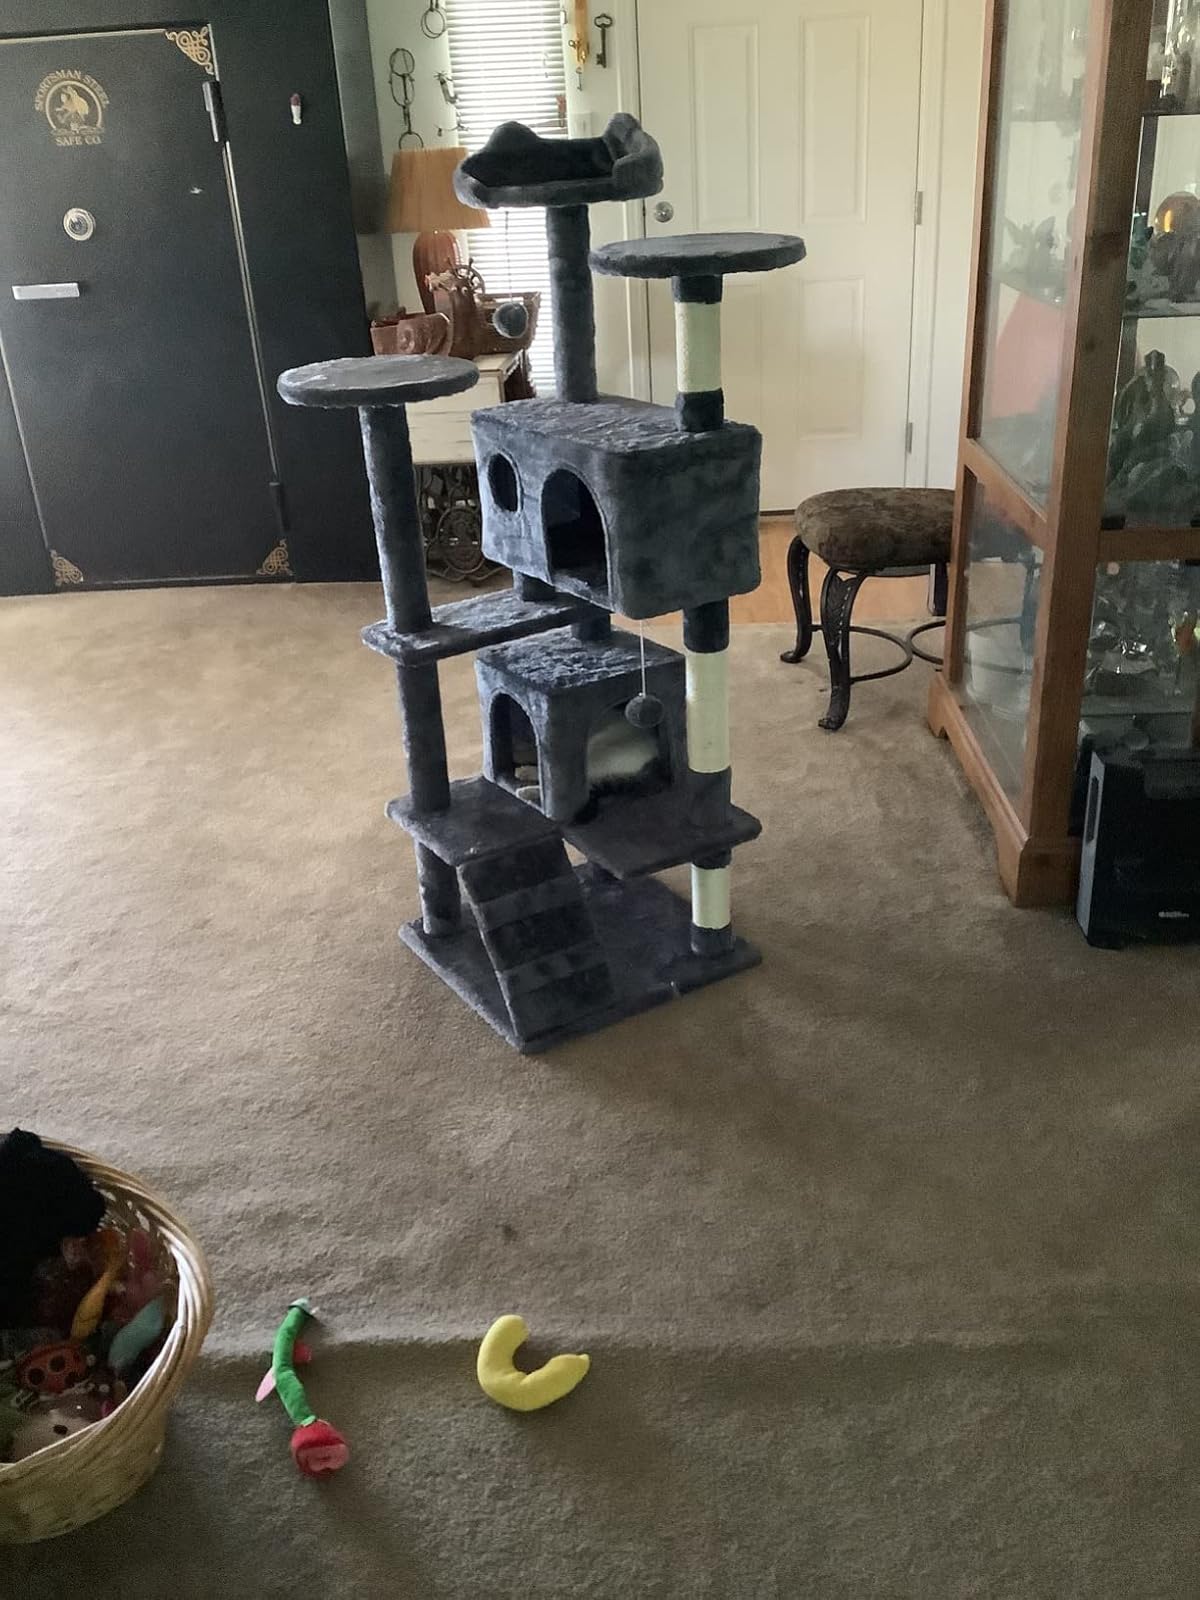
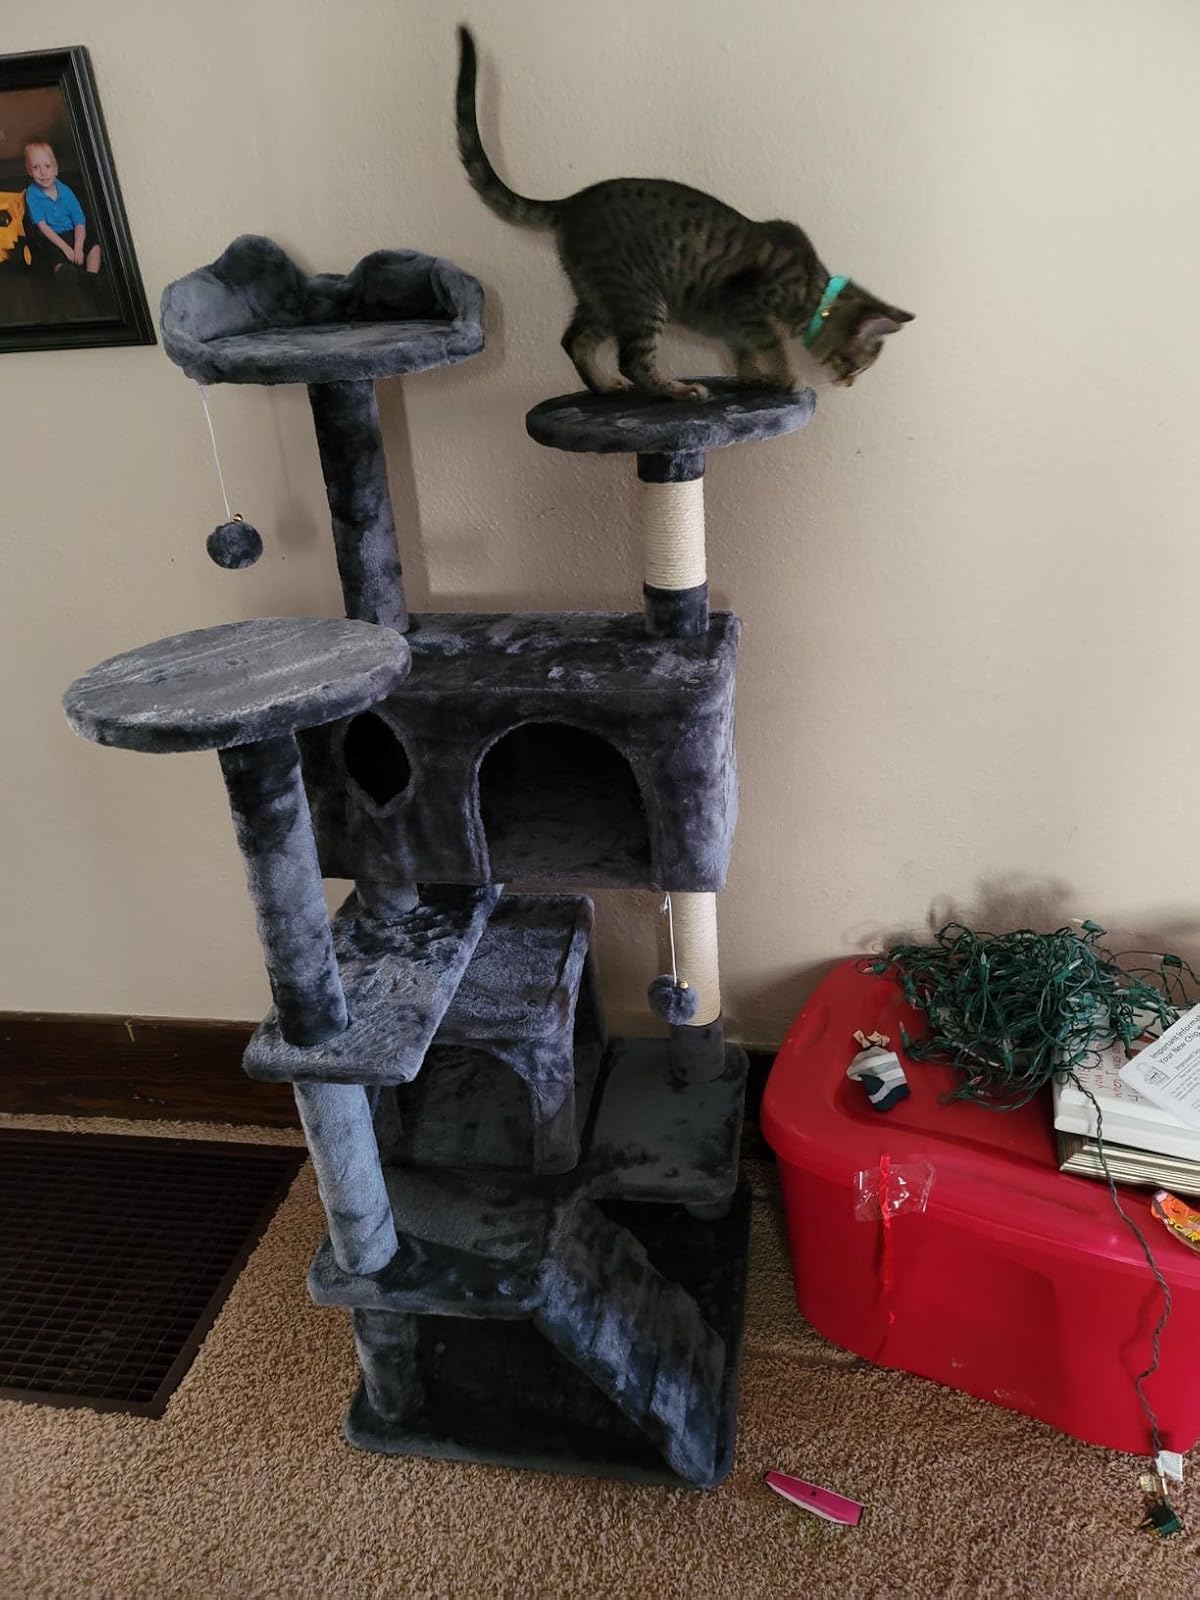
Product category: items_cat tree
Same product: yes